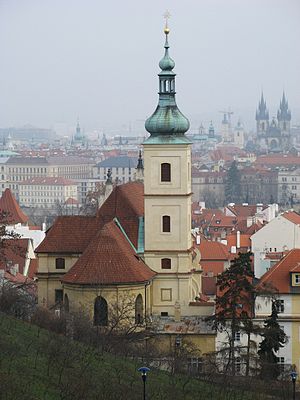
Malá Strana
Maria-sejr-kirken
Malá Strana er navnet på et af Prags ældste kvarterer. Navnet betyder "Lillesiden" og blev oprindeligt brugt som kortform for "Menší město pražské", "Prags lilleby". Navnet er nu om stunder kvarterets officielle navn. Kvarteret ligger på vestsiden af Vltava lige neden for Prags borg.